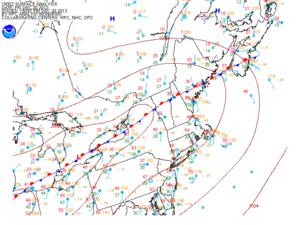
Carte météorologique de surface pour 18 UTC le 20 décembre 2013 lors du Verglas massif de décembre 2013 dans le nord-est de l'Amérique du Nord.
Le verglas massif de décembre 2013 dans le nord-est de l'Amérique du Nord est un épisode prolongé de pluie verglaçante associé avec une tempête hivernale qui est passée du Midwest des États-Unis, au sud de l'Ontario et du Québec puis vers les provinces atlantiques du Canada entre le 20 et le 23 décembre 2013. Cet épisode de pluie verglaçante est le plus important au Canada depuis le verglas massif de janvier 1998 dans le Nord-Est de l'Amérique du Nord. Elle a privé d'électricité près d'un million de clients, dans certains cas plus d'une semaine, et causés des dommages très importantes aux arbres et à certaines structures.